SMIM23

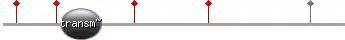

There are two stretches of alpha helices from amino acid 33 to 49 and 89 to 136 based on evidence from various programs that predict secondary structure. The most informative of all the programs from the ones investigated is PELE on Biology Workbench.